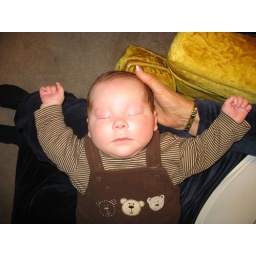
March 8 08 Caden in brown bears (3)